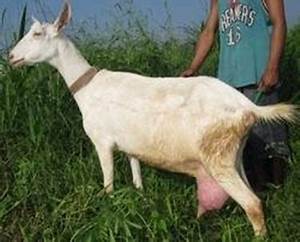
Label: sheep